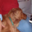
Label: dog